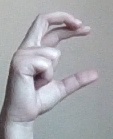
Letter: thal